Al Woods (American football)

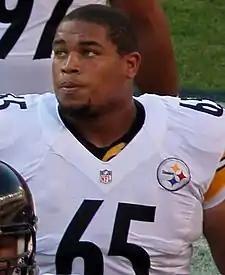
Woods with the Pittsburgh Steelers in 2012

Al Joseph Woods (born March 25, 1987) is an American professional football nose tackle. He was selected by the New Orleans Saints in the fourth round of the 2010 NFL draft after playing college football for the LSU Tigers. Woods has also been a member of the Pittsburgh Steelers, Tampa Bay Buccaneers, Seattle Seahawks, Tennessee Titans, Indianapolis Colts, Jacksonville Jaguars, and New York Jets.